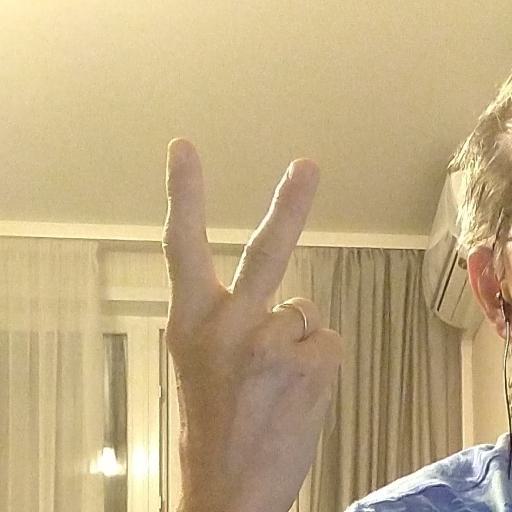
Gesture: peace_inverted